Dying Light 2

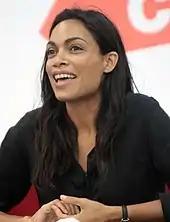
Rosario Dawson provided the voice and motion capture for Lawan, a major character in the game.

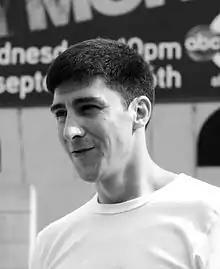
David Belle (founder of parkour) provided the motion capture for Hakon.

Aiden, a 20 year old survivor of the Fall and a Pilgrim—a brave traveler who delivers goods and information between settlements—has been making his way to the city of Villedor. After being told by Spike how to contact a man named Dylan who knows the whereabouts of Vincent Waltz, a doctor who experimented on Aiden and his sister Mia when they were children to find a cure for THV, but were separated due to a terrible incident in the lab, Aiden contacts Dylan over the radio & meets with him. However, Aiden is attacked & bitten by a Volatile and becomes infected with THV. After traveling through the tunnel, and saving Dylan from a group of Renegades, Dylan gives Aiden a working GRE electronic key, warning him that if Waltz were to get his hands on it, Villedor would be doomed. He then instructs Aiden to take the key to the "Fish Eye", and find a woman named Lawan. Dylan proceeds to open a fan duct, and sends Aiden through before shutting & locking it. Aiden watches as Waltz executes Dylan and then proceeds to chase Aiden, making his way further into Villedor.